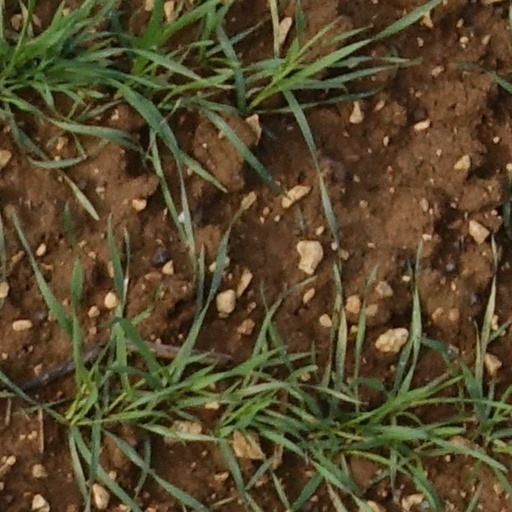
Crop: wheat